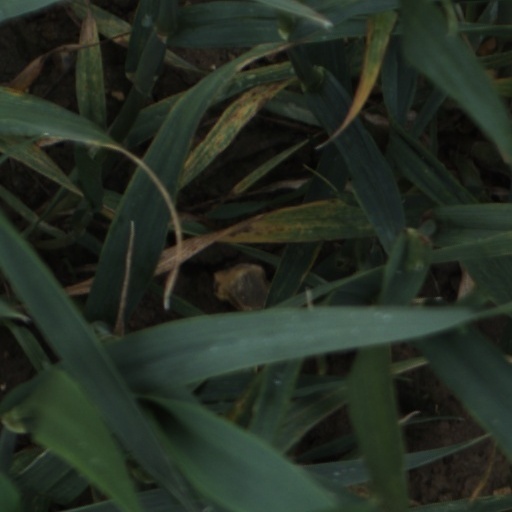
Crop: wheat